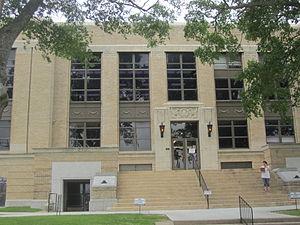
Le comté de Rusk, en anglais : Rusk County, est un comté situé à l'est de l'État du Texas aux États-Unis. Fondé le 16 janvier 1843, son siège de comté est la ville de Henderson. Selon le recensement des États-Unis de 2010, sa population est de 53 330 habitants. Le comté a une superficie de 2 431 km², dont 2 392 km² en surfaces terrestres. Il est baptisé en mémoire de Thomas Jefferson Rusk, président pro tempore du Sénat des États-Unis.